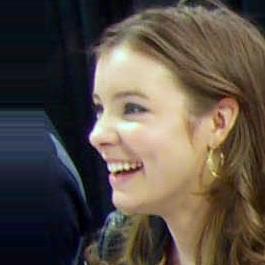
Age: 22